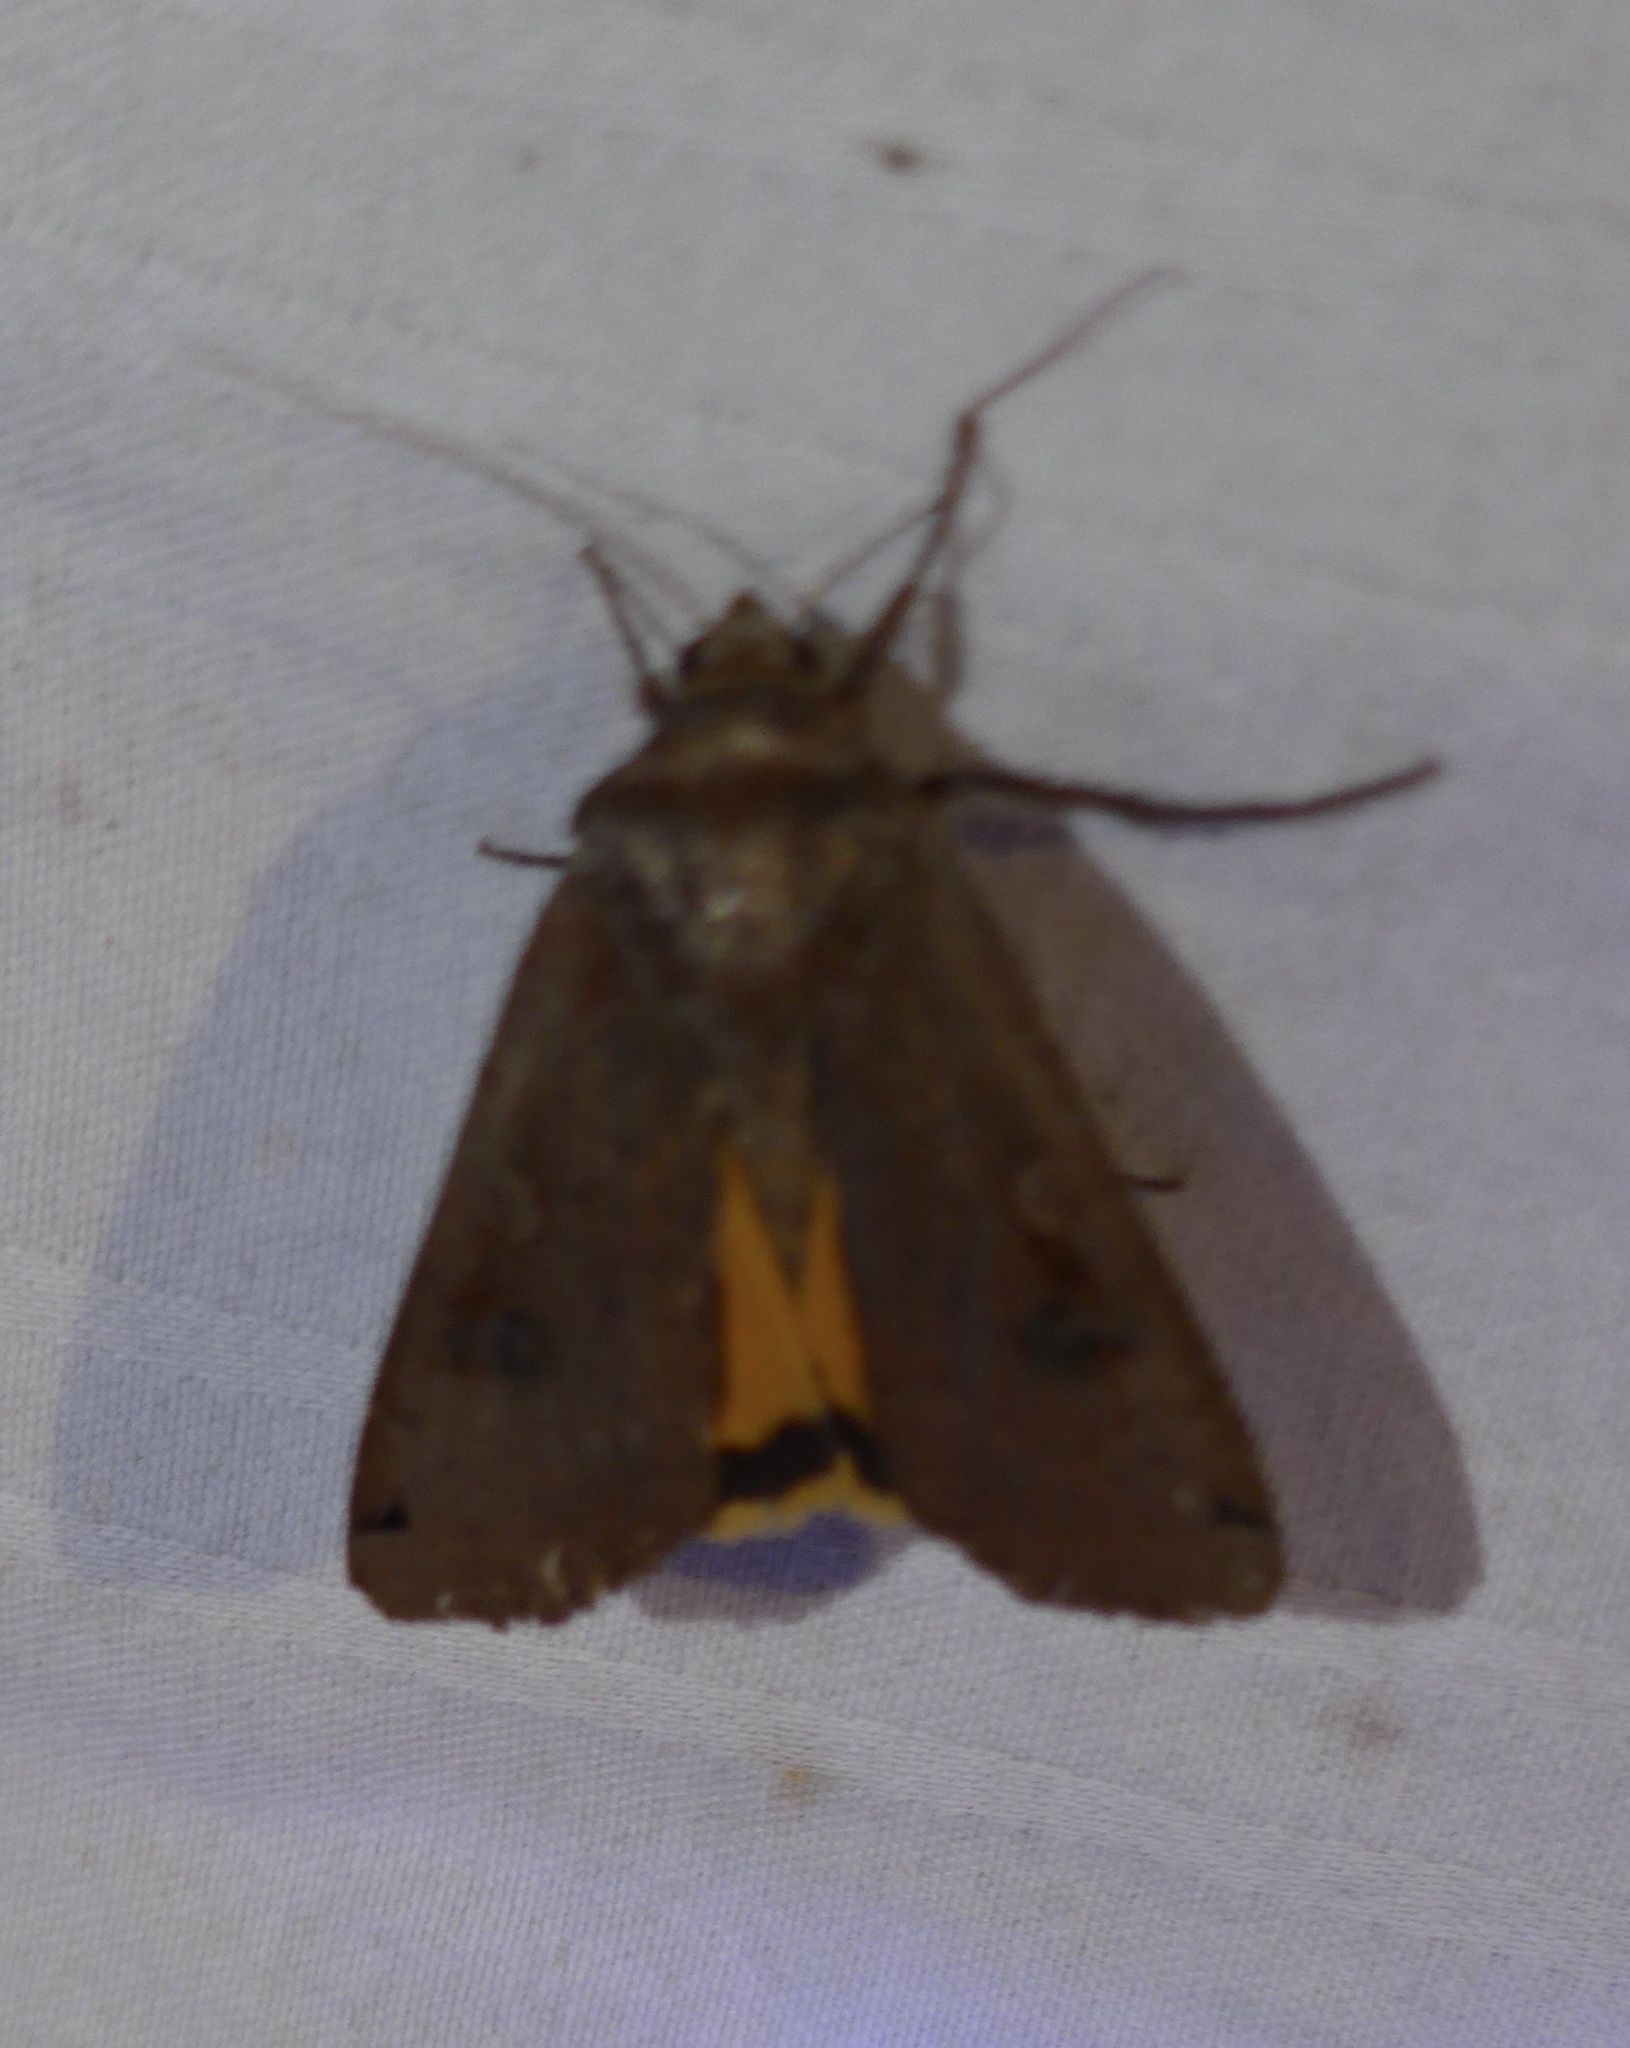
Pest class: cutworms